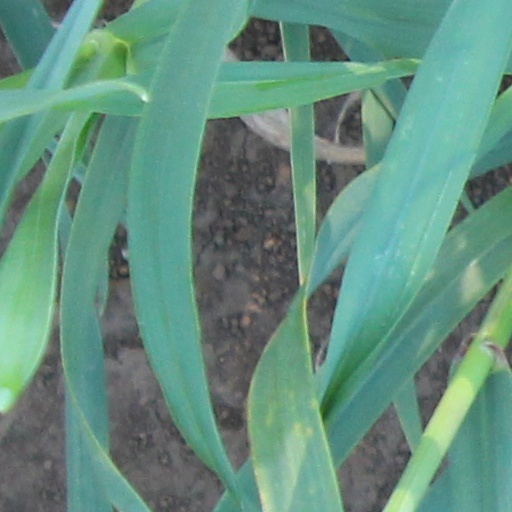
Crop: wheat